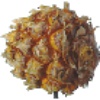
Label: Pineapple Mini 1